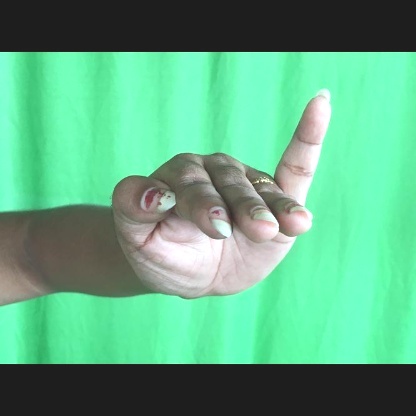
Mudra: Hamsapaksha